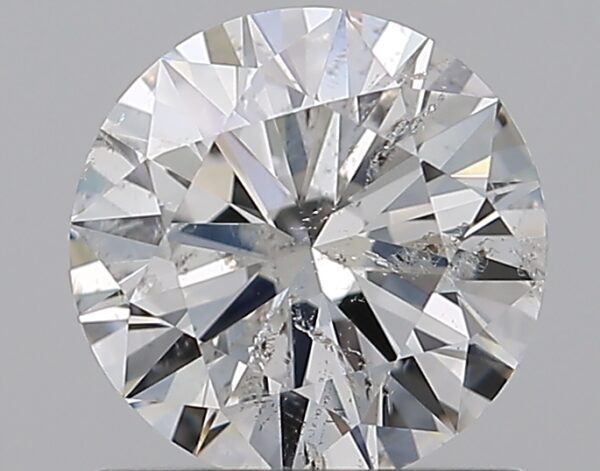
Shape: round
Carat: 1.01
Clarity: SI2
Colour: F
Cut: EX
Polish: EX
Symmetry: EX
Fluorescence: N
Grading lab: HRD
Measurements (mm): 6.42 x 6.46 x 3.91